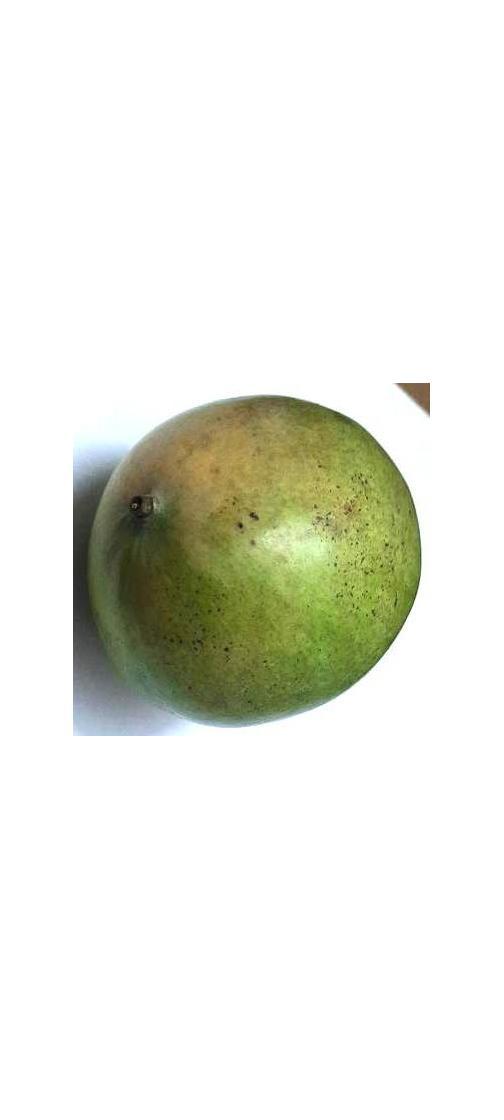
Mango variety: Rupali